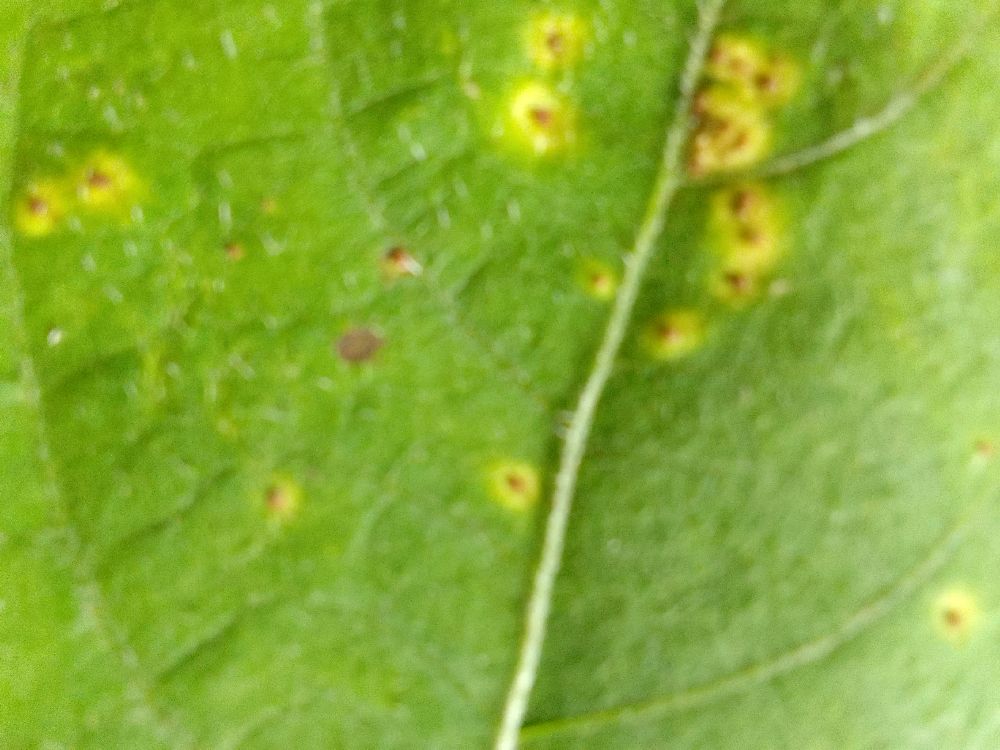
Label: rust